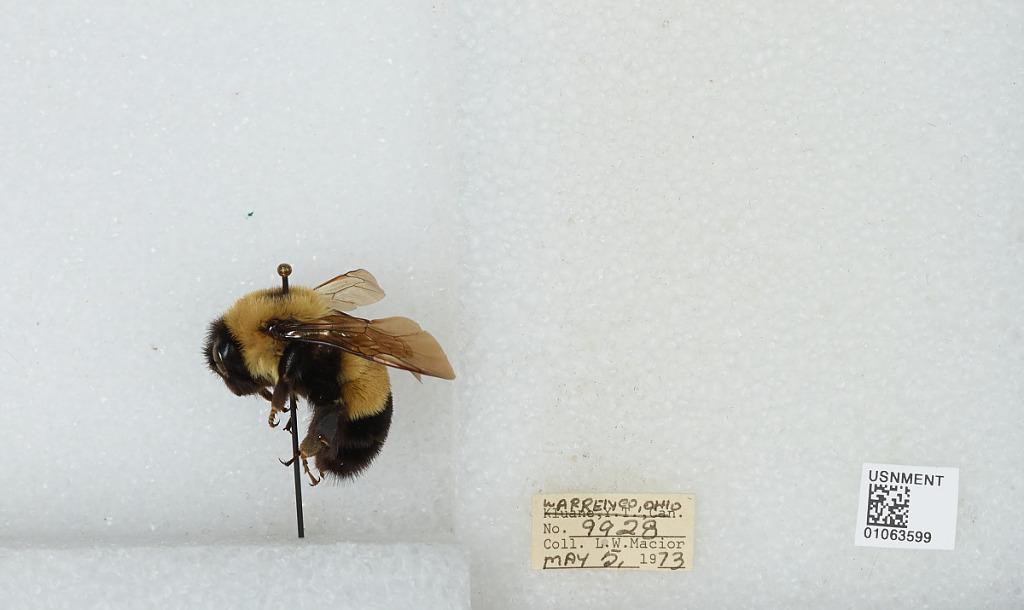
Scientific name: Bombus (Bombus) affinis Cresson
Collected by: L. Macior
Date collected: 1973-5-5
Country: United States
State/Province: Ohio
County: Warren
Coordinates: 39.4242, -84.1856